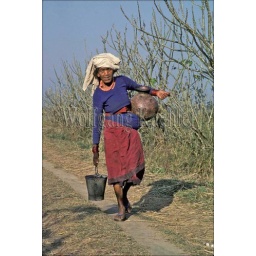
Nepal, near tiger tops game reserve, tharu village scene, woman carrying water